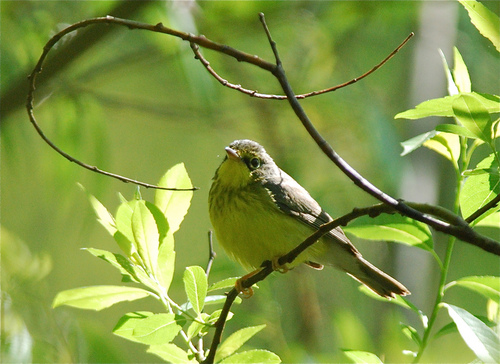
the bird has a white breast and belly and small eyering.
this small bird has a light yellow belly, breast and tarsus and a very short bill compared to the size of its body.
this is a small green bird with a large head in relation to its body.
this bird features a small beak and small, black eyes, as well as a brown exterior.
small green and grey bird with medium tarsus and short beakthe bird has a short bill, gray crown, dark gray back and wings, and a light tan breast.
a colorful bird with neon yellow chest and a tiny beak complementing its small head size.
a small bird with a bright green belly, breast, and through and dark green wings.
this bird has wings that are grey and has a yellow belly
this small plump bird is varying shades of white and gray, with a pale puffy breast.
Species: Canada Warbler